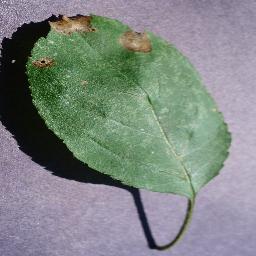
Label: Apple___Black_rot